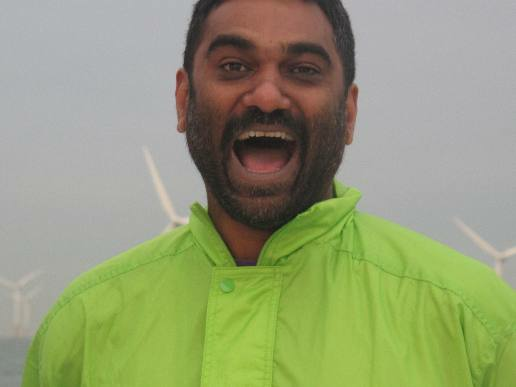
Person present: Yes